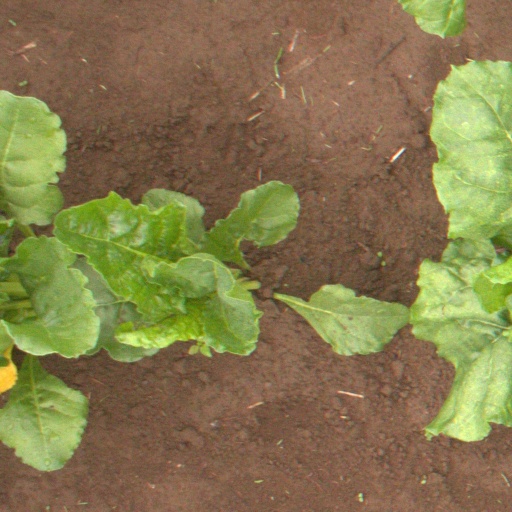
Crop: sugar beet